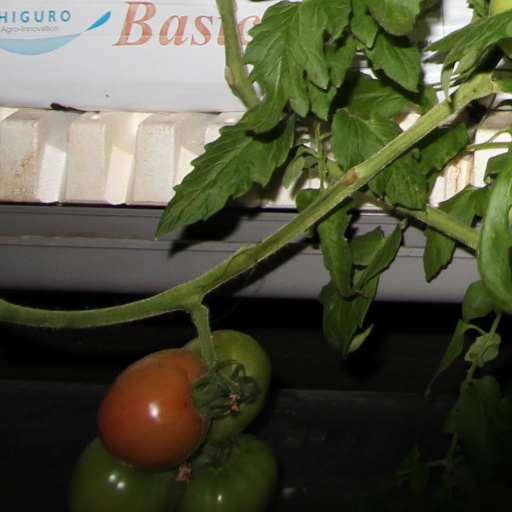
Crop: tomato